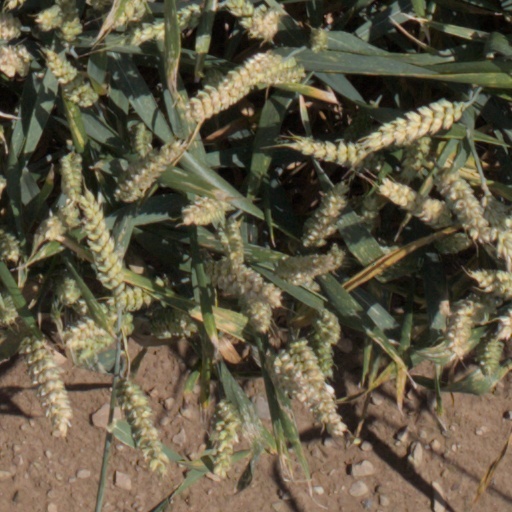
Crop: wheat